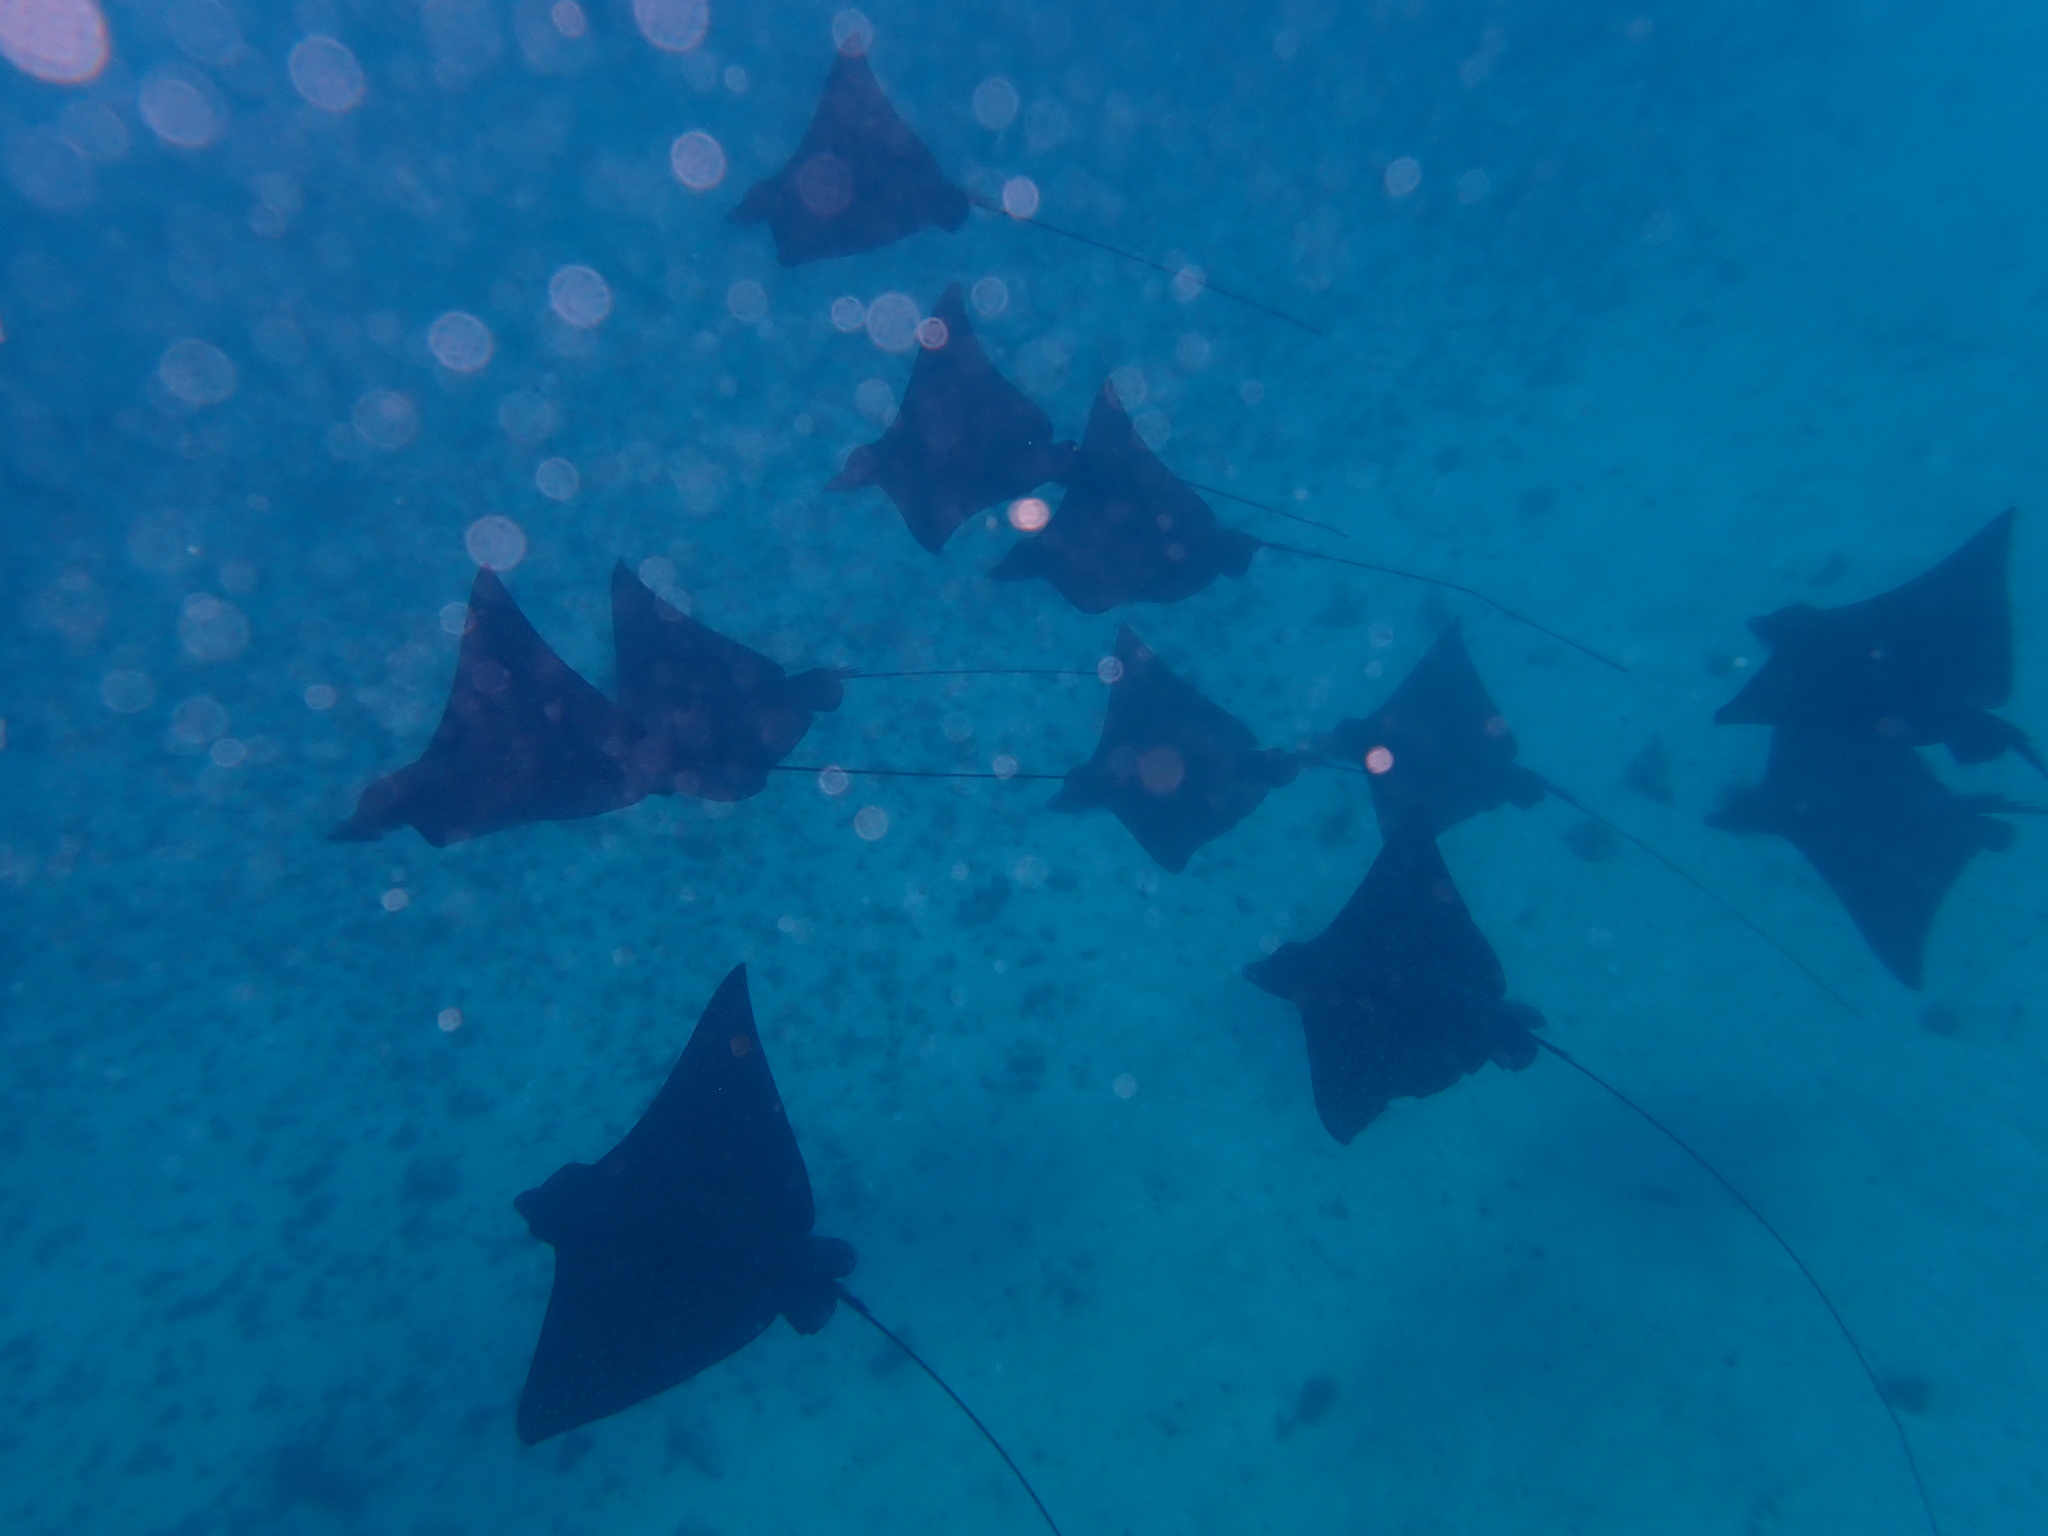
fish (species not among the labelled classes)